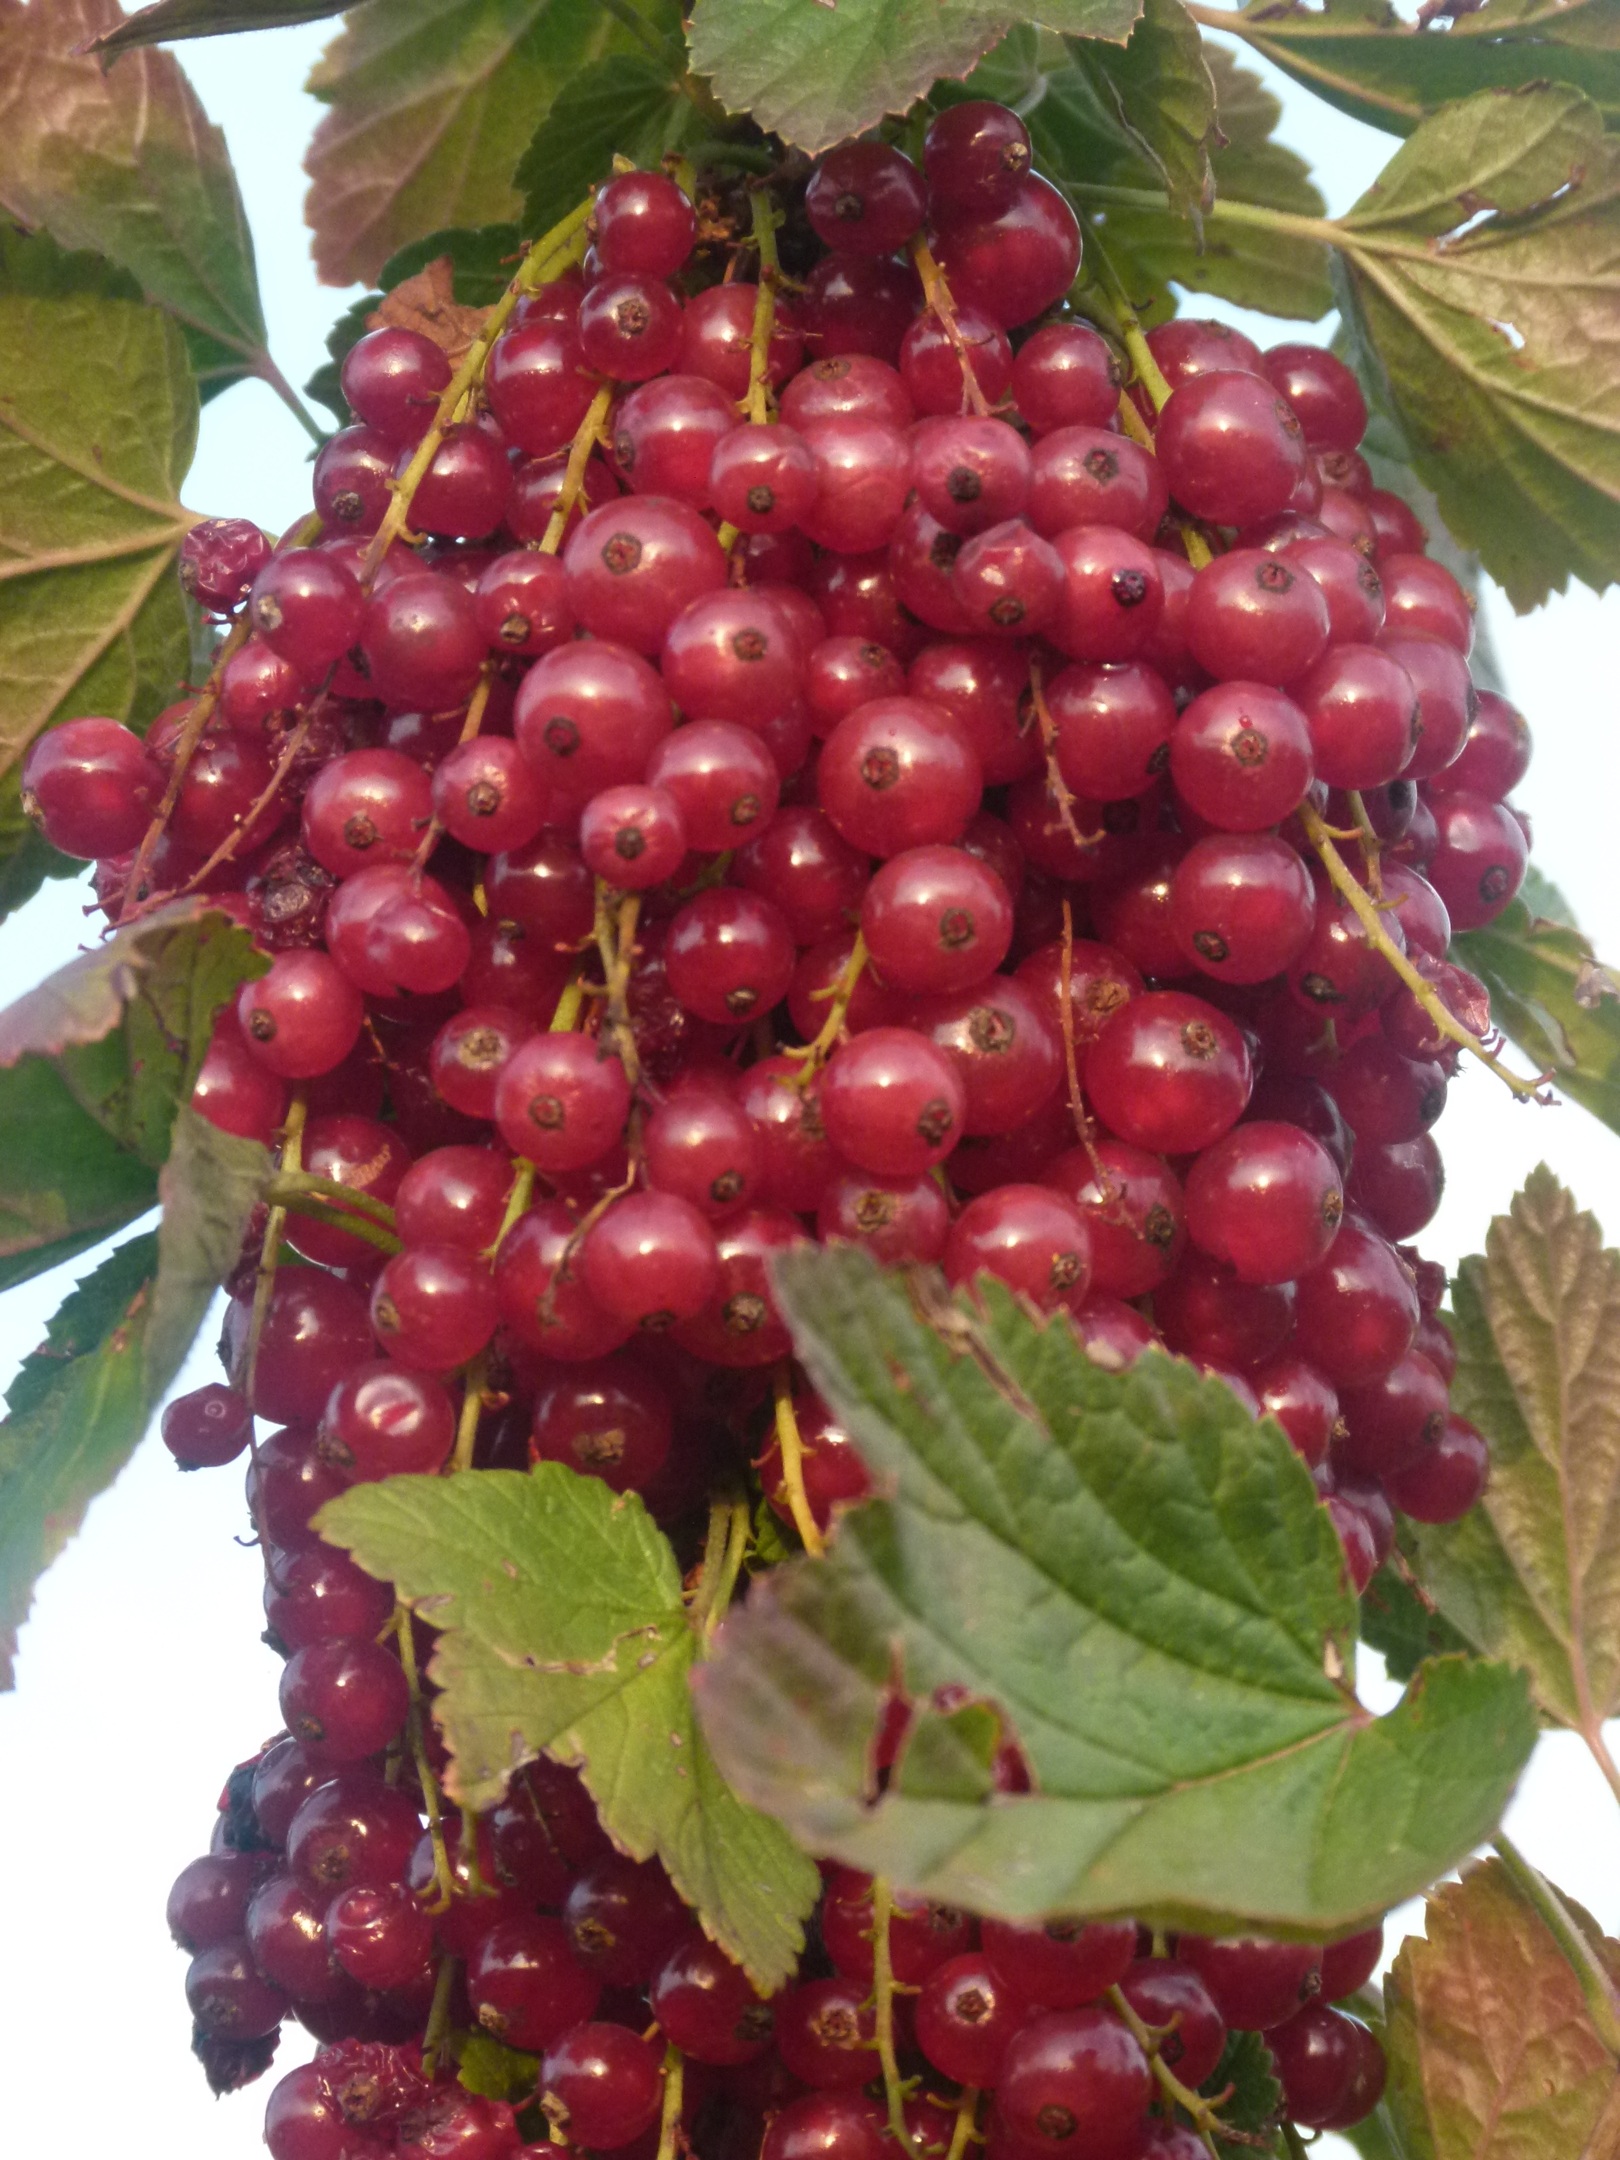
plant, fruit, berry, sweet, flower, bush, food, red, produce, garden, healthy, eat, berries, shrub, sour, flowering plant, currants, land plant, zante currant, chinese hawthorn, schisandra, boysenberry, loganberry